Vasyl Filipchuk

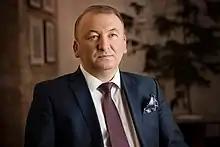

Vasyl Filipchuk (born October 22, 1971, in the village of Kyseliv, Chernivtsi Oblast, Ukraine) is a Ukrainian diplomat, politician, Ministry of Foreign Affairs of Ukraine Spokesperson (2005–2006) and Director of the Department for European Integration of the Secretariat of Cabinet of Ministers (2012–2013).